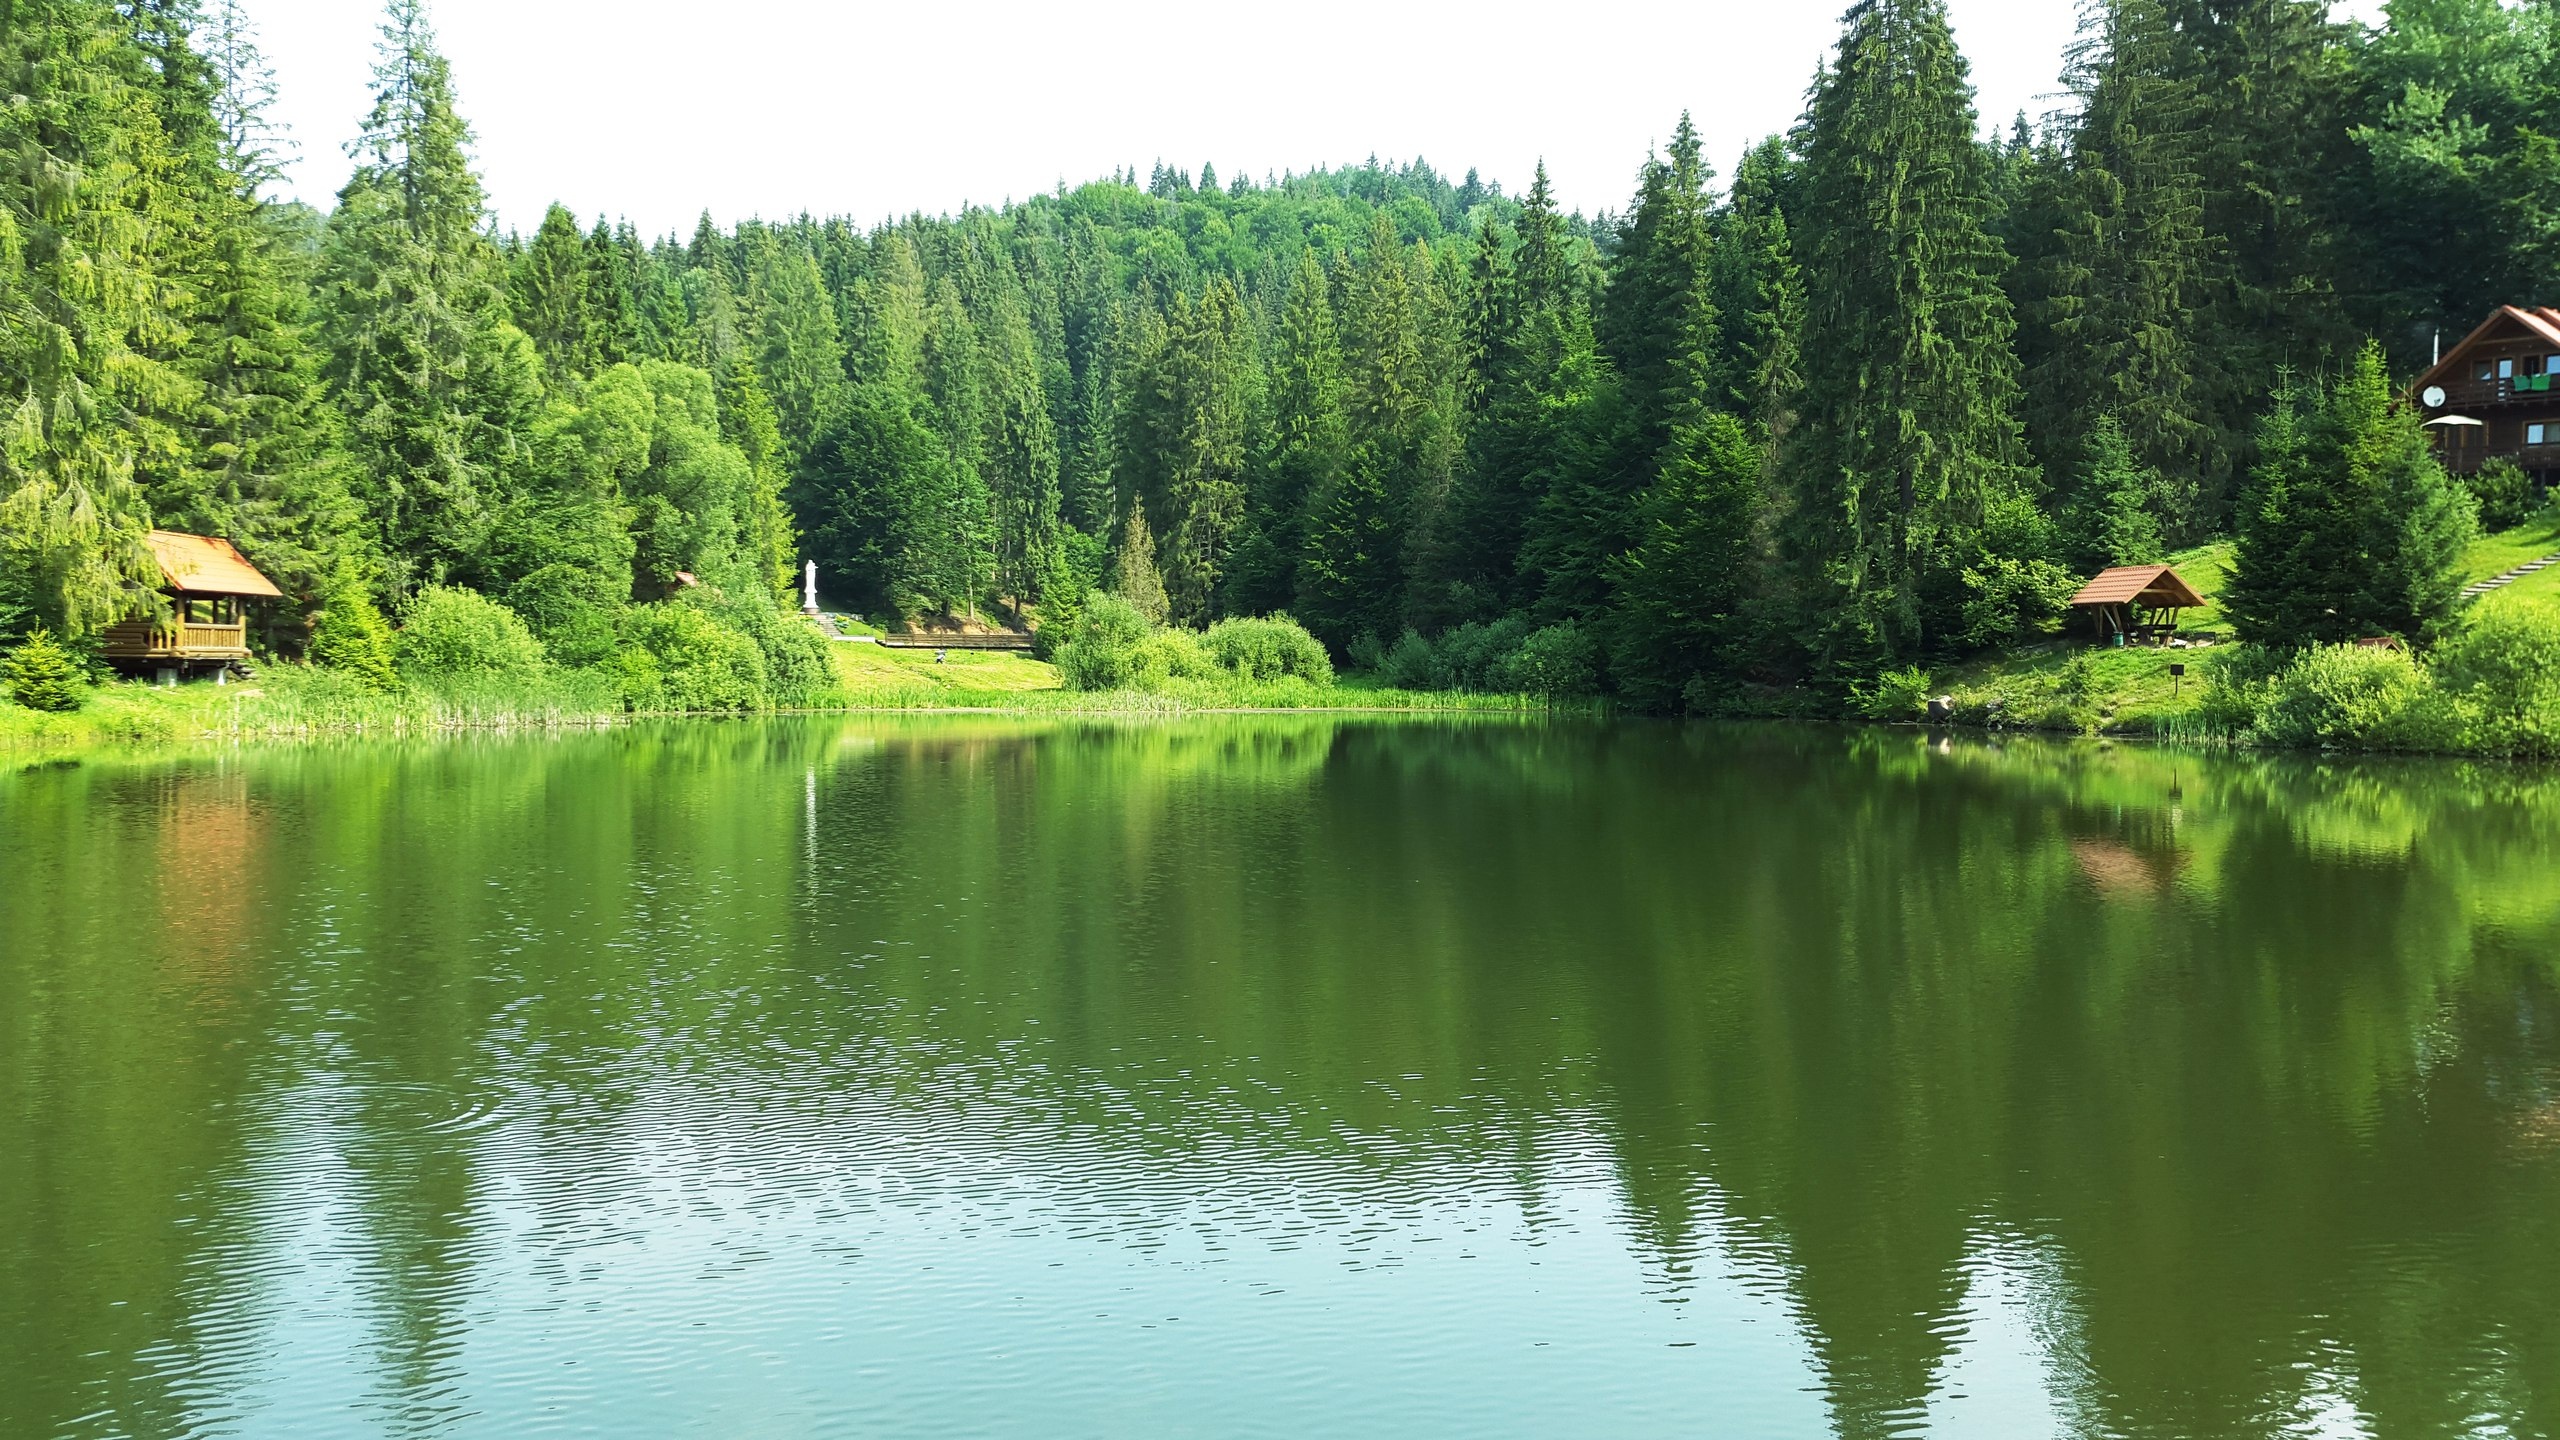
landscape, tree, water, nature, forest, wilderness, meadow, lake, pond, tranquility, reflection, reservoir, body of water, trees, ukraine, woodland, ecosystem, tarn, the carpathians, smooth surface, fish pond, woody plant, temperate coniferous forest